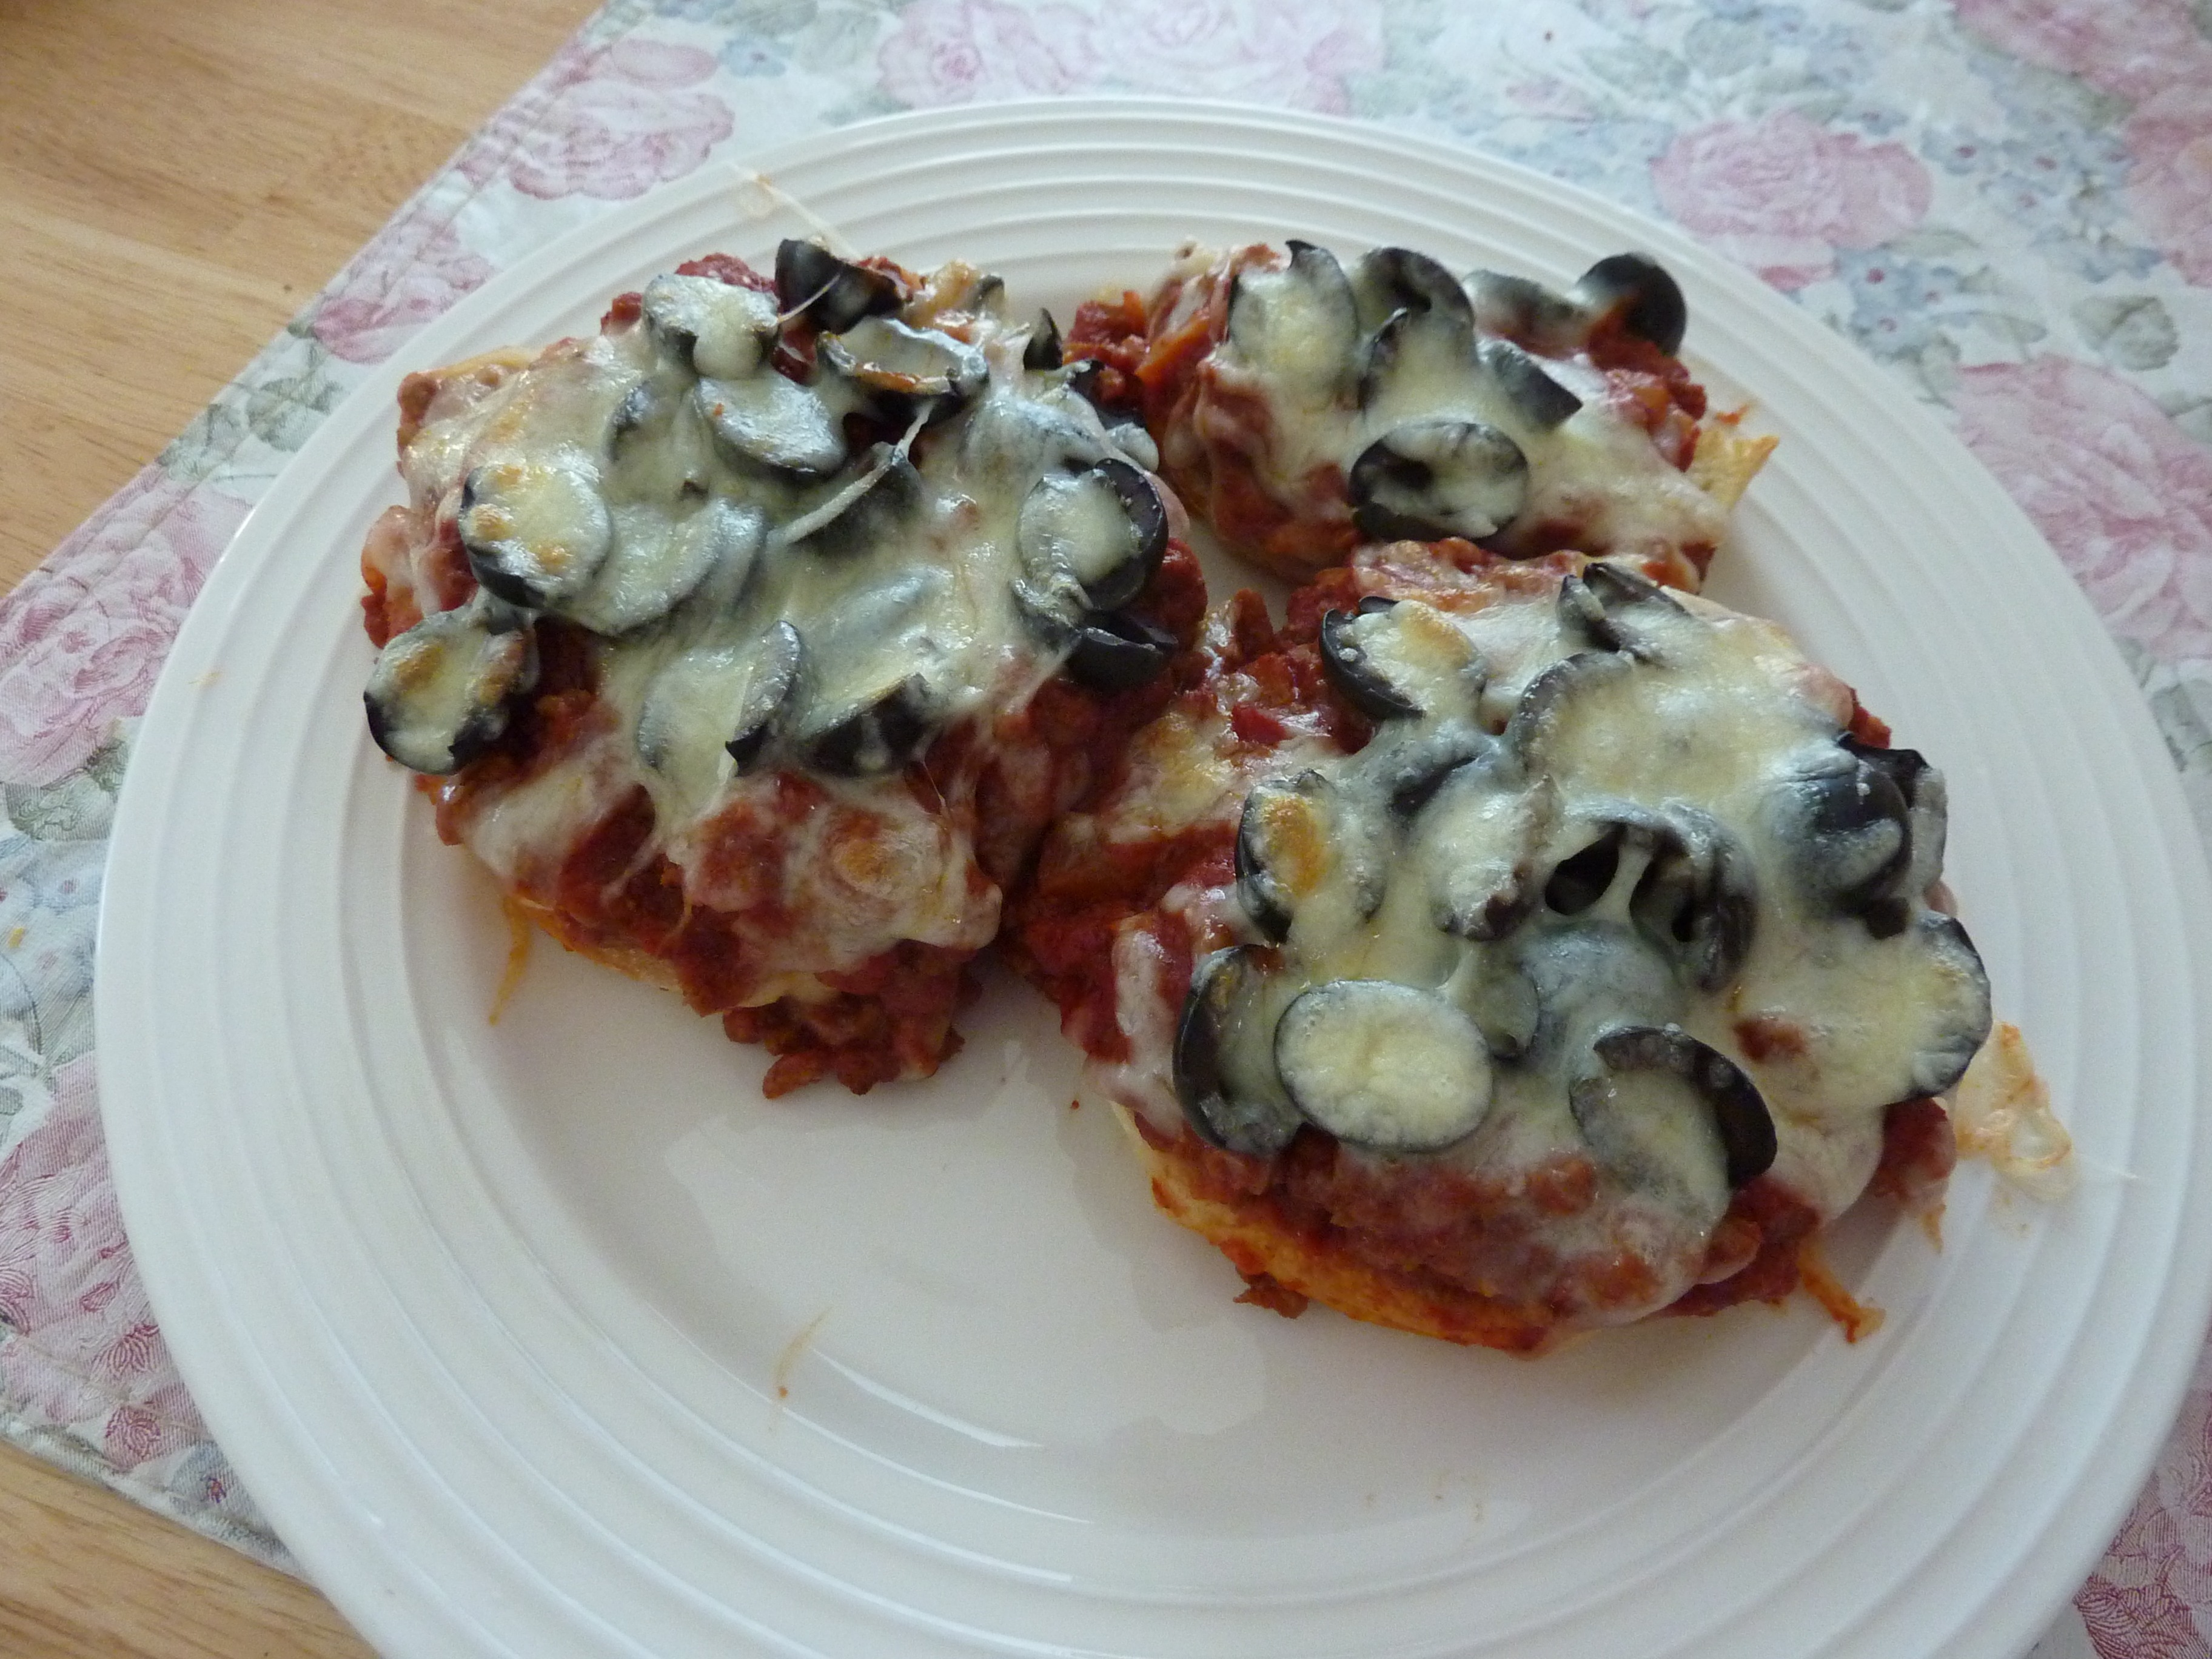
warm, home, dish, meal, food, produce, vegetable, macro, plate, fresh, kitchen, breakfast, cuisine, sauce, pizza, cheese, toast, close up, dinner, tasty, good, olives, olive, treat, appetizer, yum, italian food, toppings, european food, mini pizza, english muffins